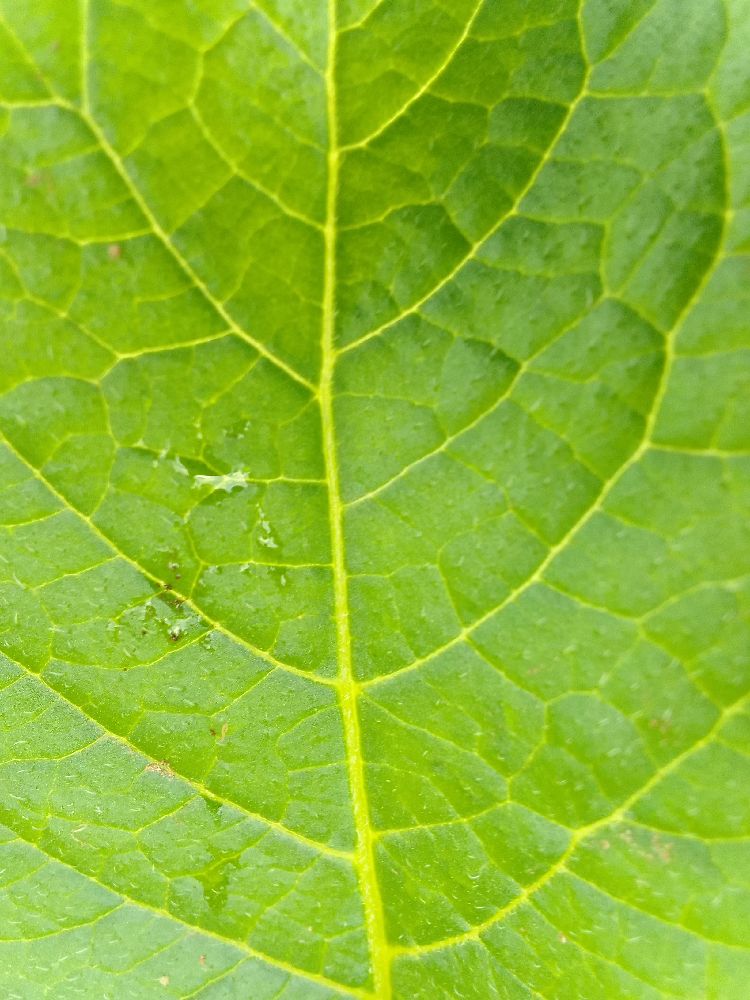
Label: Healthy